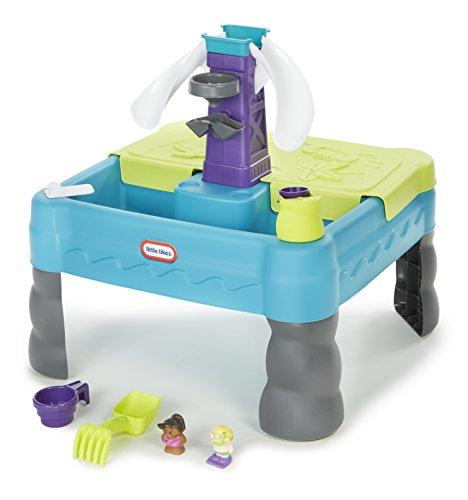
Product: Little Tikes Sandy Lagoon Waterpark – Amazon Exclusive
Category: Toys & Games | Sports & Outdoor Play | Pools & Water Toys
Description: Engaging and colorful sand and water play table allows for character play and is elevated for standing toddlers.
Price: $49.99
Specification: ProductDimensions:26.5x26.5x34.5inches|ItemWeight:9pounds|ShippingWeight:14.68pounds(Viewshippingratesandpolicies)|DomesticShipping:ItemcanbeshippedwithinU.S.|InternationalShipping:ThisitemcanbeshippedtoselectcountriesoutsideoftheU.S.LearnMore|ASIN:B015KN8G4S|Itemmodelnumber:XCL641213M|Manufacturerrecommendedage:24months-8years